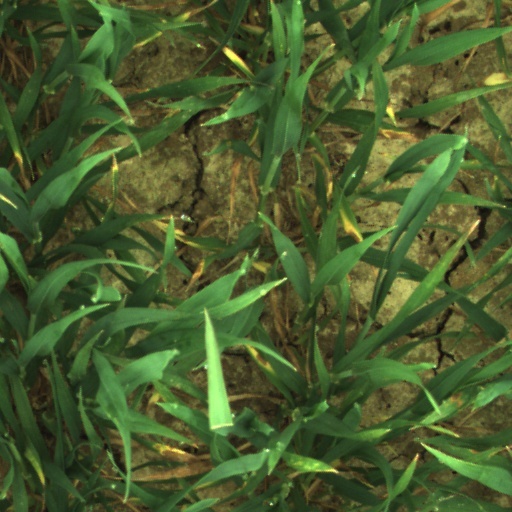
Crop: wheat